Mysterious Billy Smith

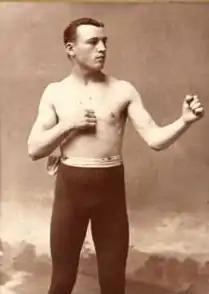
Portrait of Smith

Smith turned pro in 1890 and in his ninth fight, he knocked out Danny Needham to win the World welterweight championship in 1892. He held on to it until Tommy Ryan beat him on points in 1894. He won back the vacant title in 1898 by beating Matty Matthews, and lost it again in 1900 to Rube Ferns. Smith bowed out in 1915 when stopped by Jack Root. During his career, Smith scored wins over Young Peter Jackson, Hall of Famers “Barbados” Joe Walcott and George “Kid” Lavigne.